Ormond (novel)

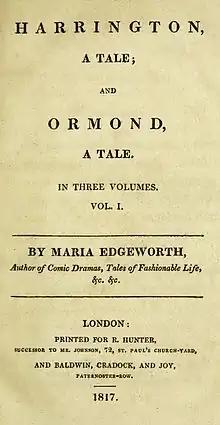
First edition title page

Ormond is a novel by Maria Edgeworth published in June 1817. It tells the story of Harry Ormond, a hero who rises from poverty to wealth. Set both in Ireland and France, the novel uses different places to represent different paths that Ormond might take and different political ideologies. Ireland and France are shown as linked through their revolutionary fervour. In 1798, France had sent aid to the United Irishmen and this tie is hinted at through Ormond's travels. However, in the end Ormond chooses to serve in Britain's military, thus signalling Ireland's ties with England rather than its independence or its ties to France. The novel thematizes "obedience to tradition and culture", signifying these by allusions to Edmund Burke's "Reflections on the Revolution in France" (1790).